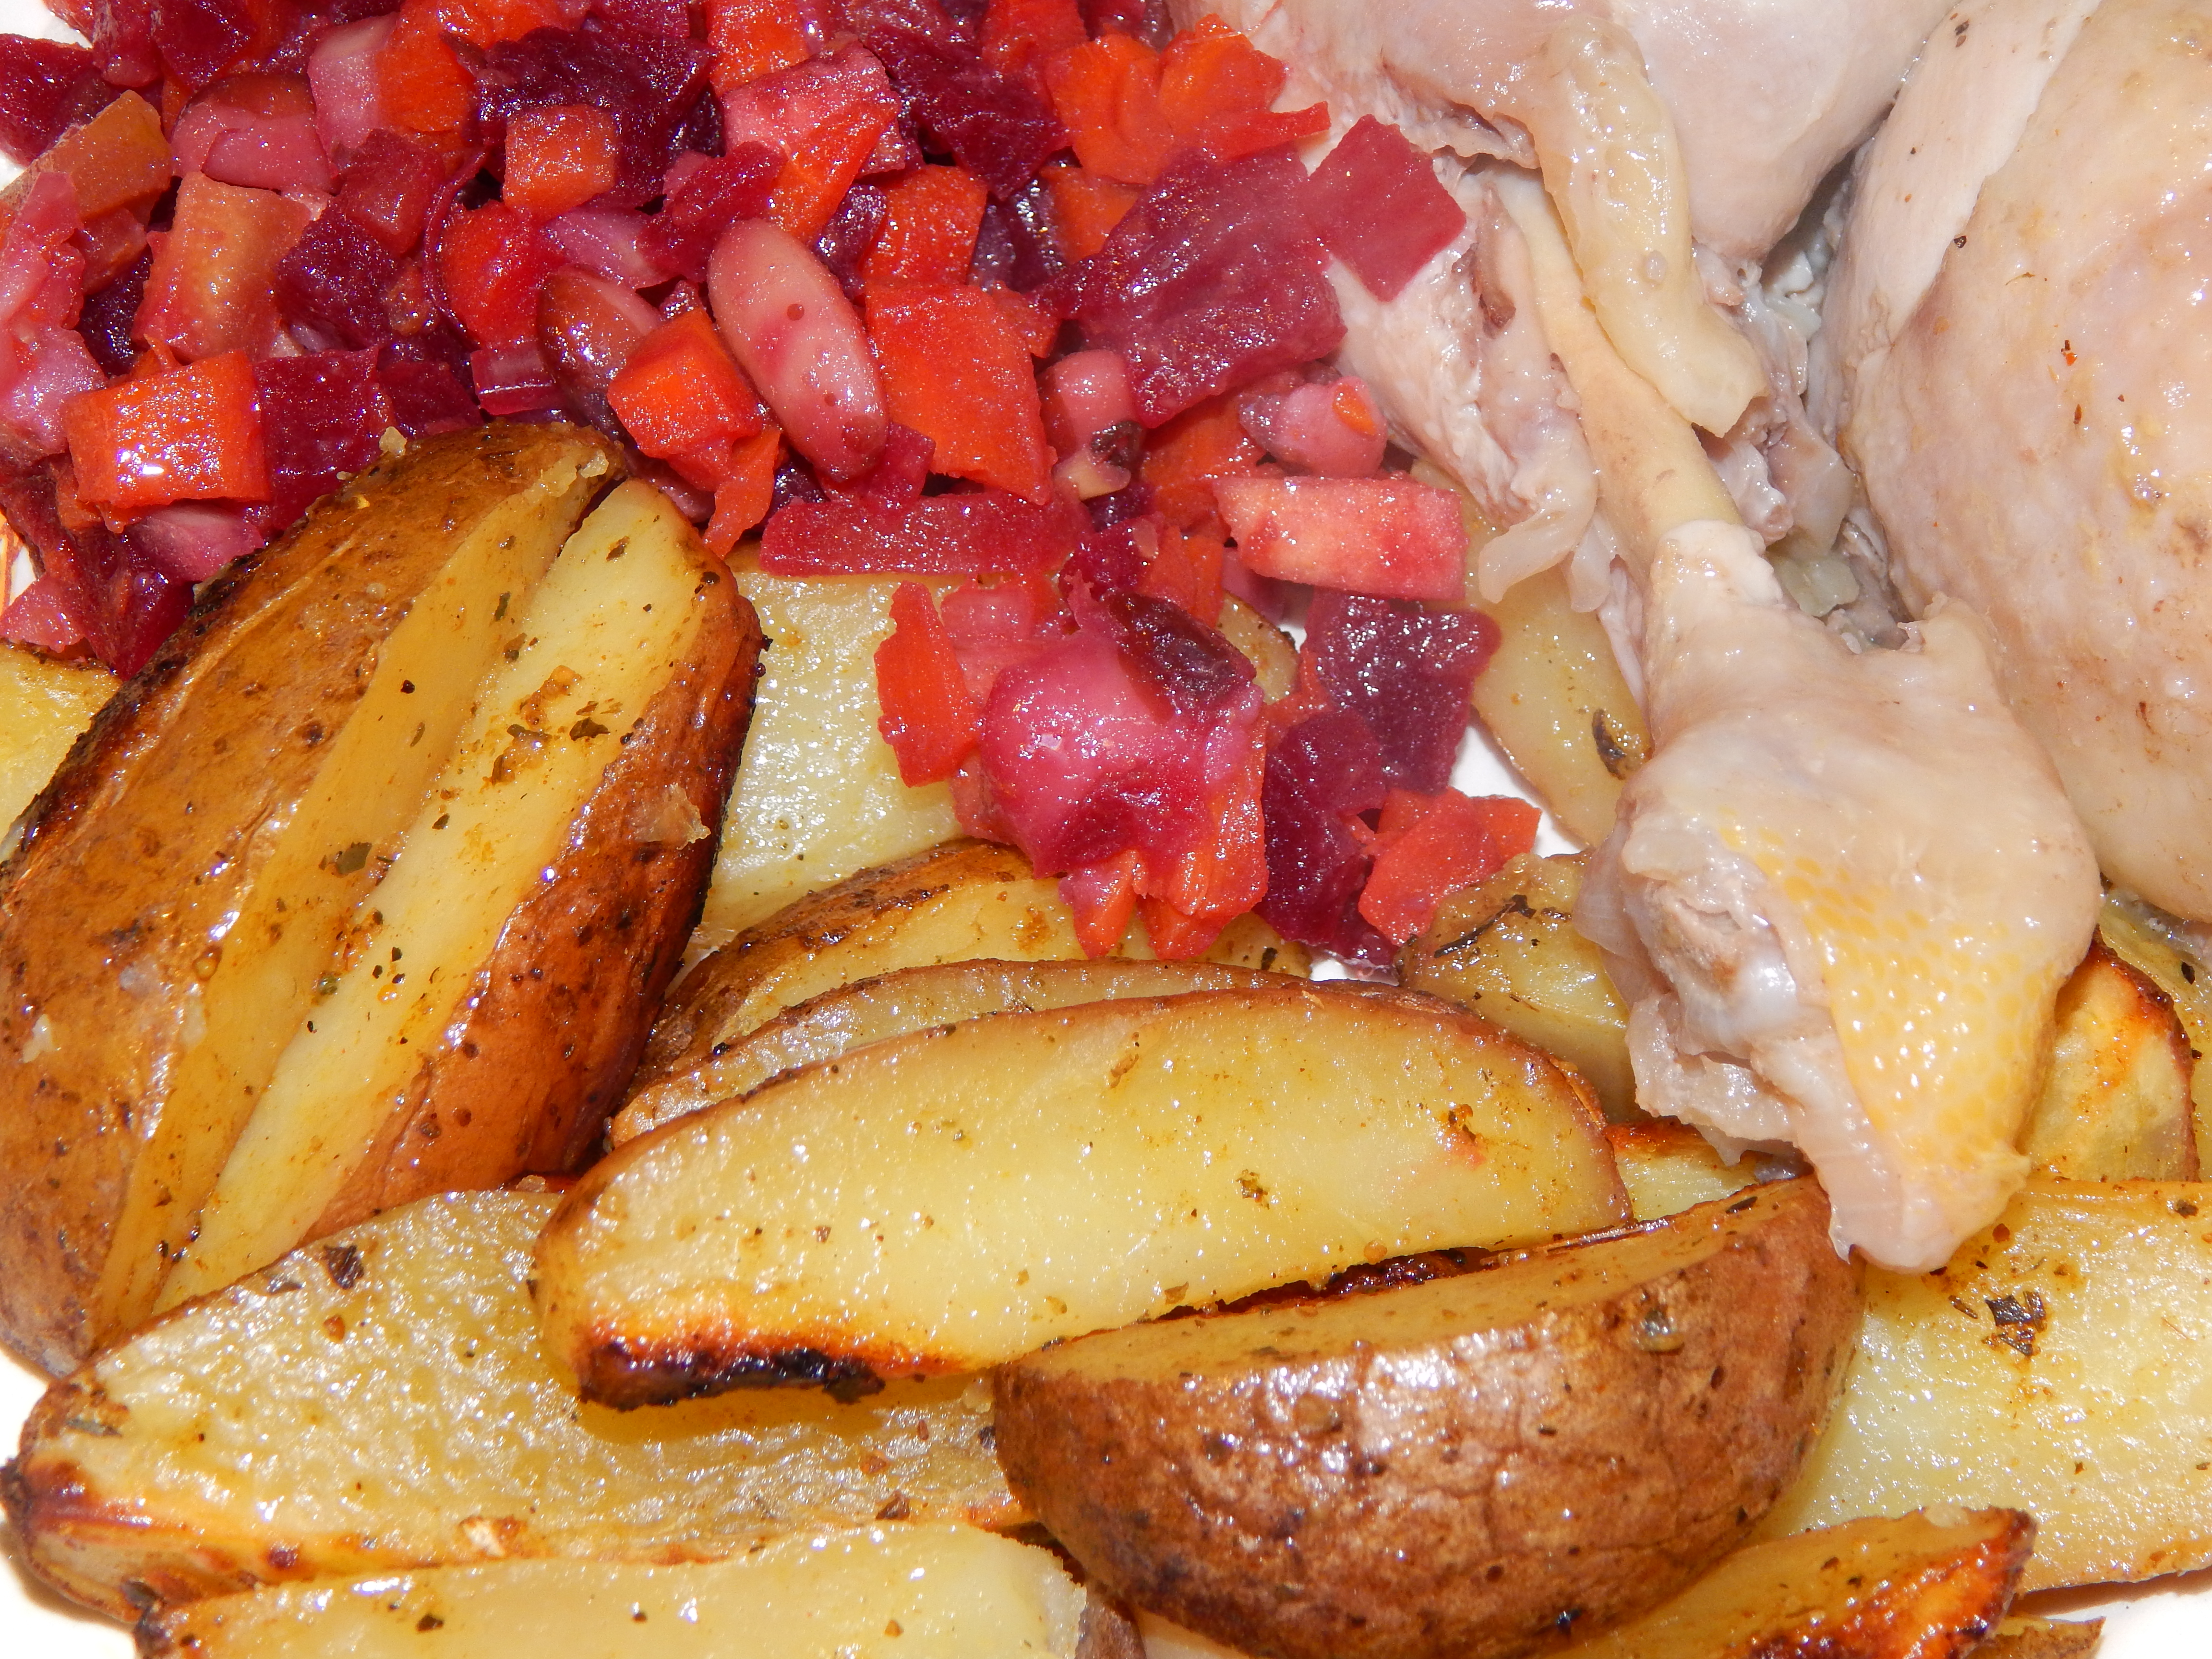
carnival, food, pancake, pancakes, festival, snack, pumpkin, holiday, traditional, tide, donuts, women, sweet, party, meal, delicious, dessert, street, cuisine, rustic, sugar, potato wedges, dish, potato, home fries, side dish, vegetarian food, root vegetable, vegetable, full breakfast